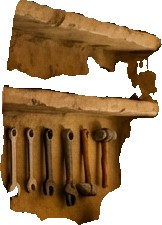
Surface category: cabinetry